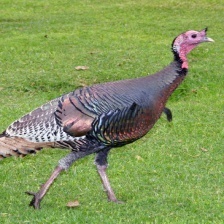
Species: WILD TURKEY
Scientific name: MELEAGRIS GALLOPAVO